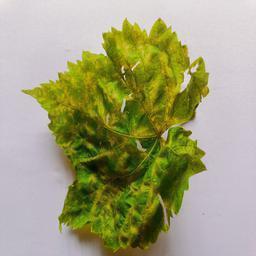
Label: Downy Mildew